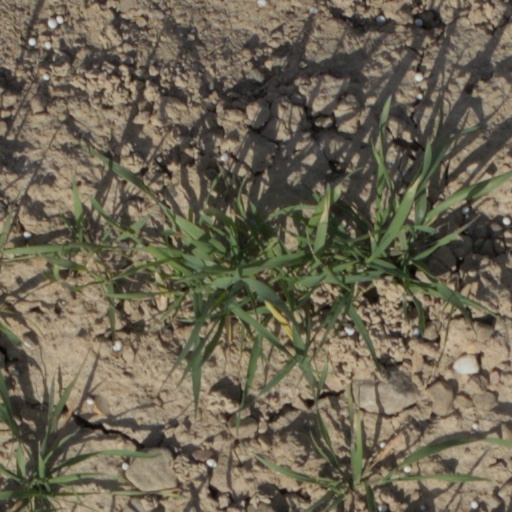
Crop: wheat